Battle of Ligny

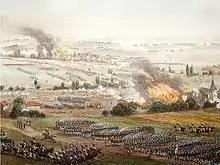
"The Battle of Ligny" by Theodore Jung

The Battle of Ligny, in which French troops of the under the command of Napoleon I defeated part of a Prussian army under Field Marshal Blücher, was fought on 16 June 1815 near Ligny in what is now Belgium. The result was a tactical victory for the French, but the bulk of the Prussian army survived the battle in good order, was reinforced by Prussian troops who had not fought at Ligny, and played a role two days later at the Battle of Waterloo. Ligny was the last victory in Napoleon's military career. In the culminating moment of this battle Blücher was wounded and carried off the battlefield, and was replaced by his chief of staff, Lieutenant General Gneisenau.